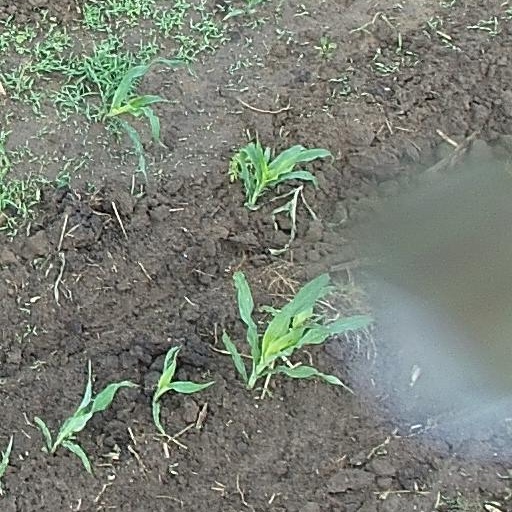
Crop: maize; corn